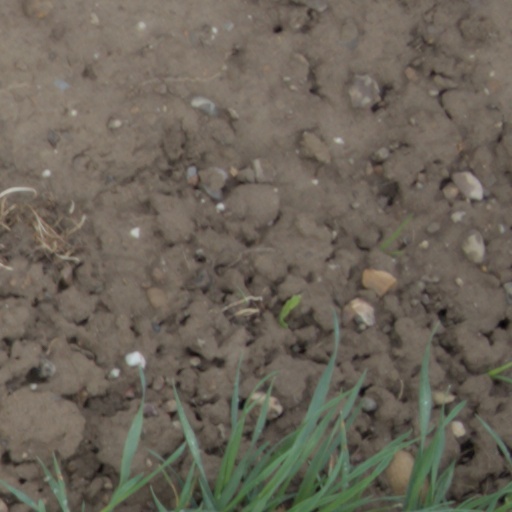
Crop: wheat